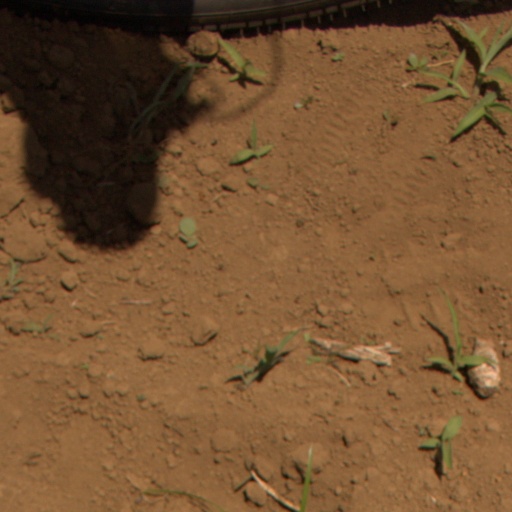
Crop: Jerusalem artichoke